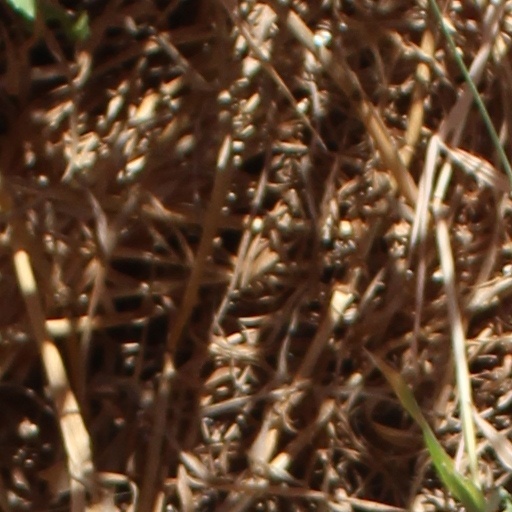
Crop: wheat